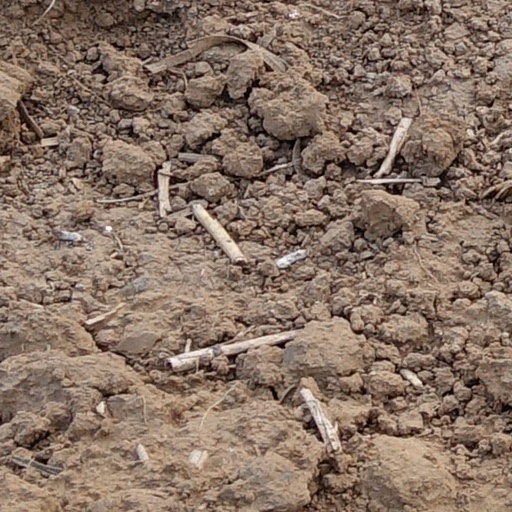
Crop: wheat